Road signs in Kyrgyzstan

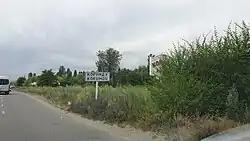
Road signs in Korumdu

Road signs in Kyrgyzstan are similar to the road sign system of other post-Soviet states (e.g. Russia) that ensure that transport vehicles move safely and orderly, as well as to inform the participants of traffic built-in graphic icons. These icons are governed by the Vienna Convention on Road Traffic and Vienna Convention on Road Signs and Signals.